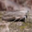
Label: shark